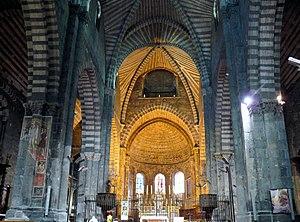
Embrun - Cathédrale Notre-Dame du Réal - Nef centrale